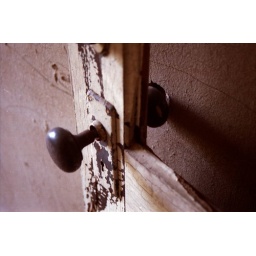
door in adandonded building